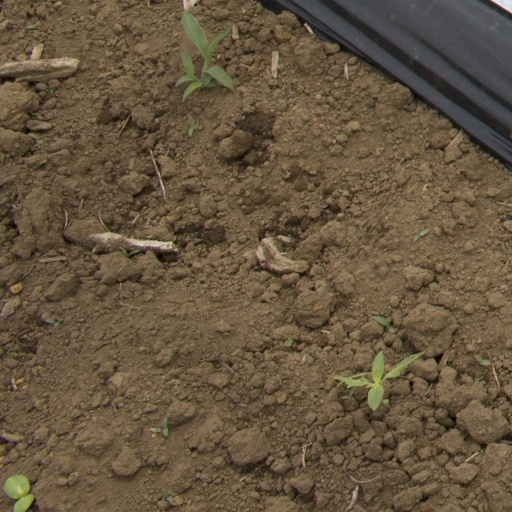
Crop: Jerusalem artichoke